Parimelalhagar

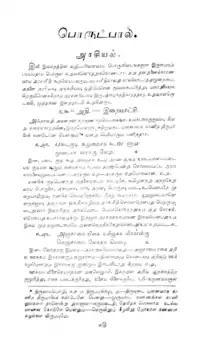
A page from the Parimelalhagar's commentary on the 39th chapter of the Tirukkural

The following table depicts the variations among the early commentators' ordering of, for example, the first ten verses of the Tirukkural. Note that the ordering of the verses and chapters as set by Parimel, which had been followed unanimously by both scholars and critics for centuries ever since, has now been accepted as the standard ordering of the Kural couplets.